Found object

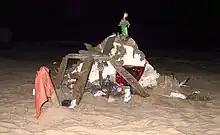
Junk art at Oak Street Beach

The use of found objects was quickly taken up by the Dada movement, being used by Man Ray and Francis Picabia who combined it with traditional art by sticking combs onto a painting to represent hair. A well-known work by Man Ray is "Gift" (1921), which is an iron with nails sticking out from its flat underside, thus rendering it useless. Jose de Creeft began making large-scale assemblages in Paris, such as "Picador" (1925), made of scrap metal, rubber and other materials.